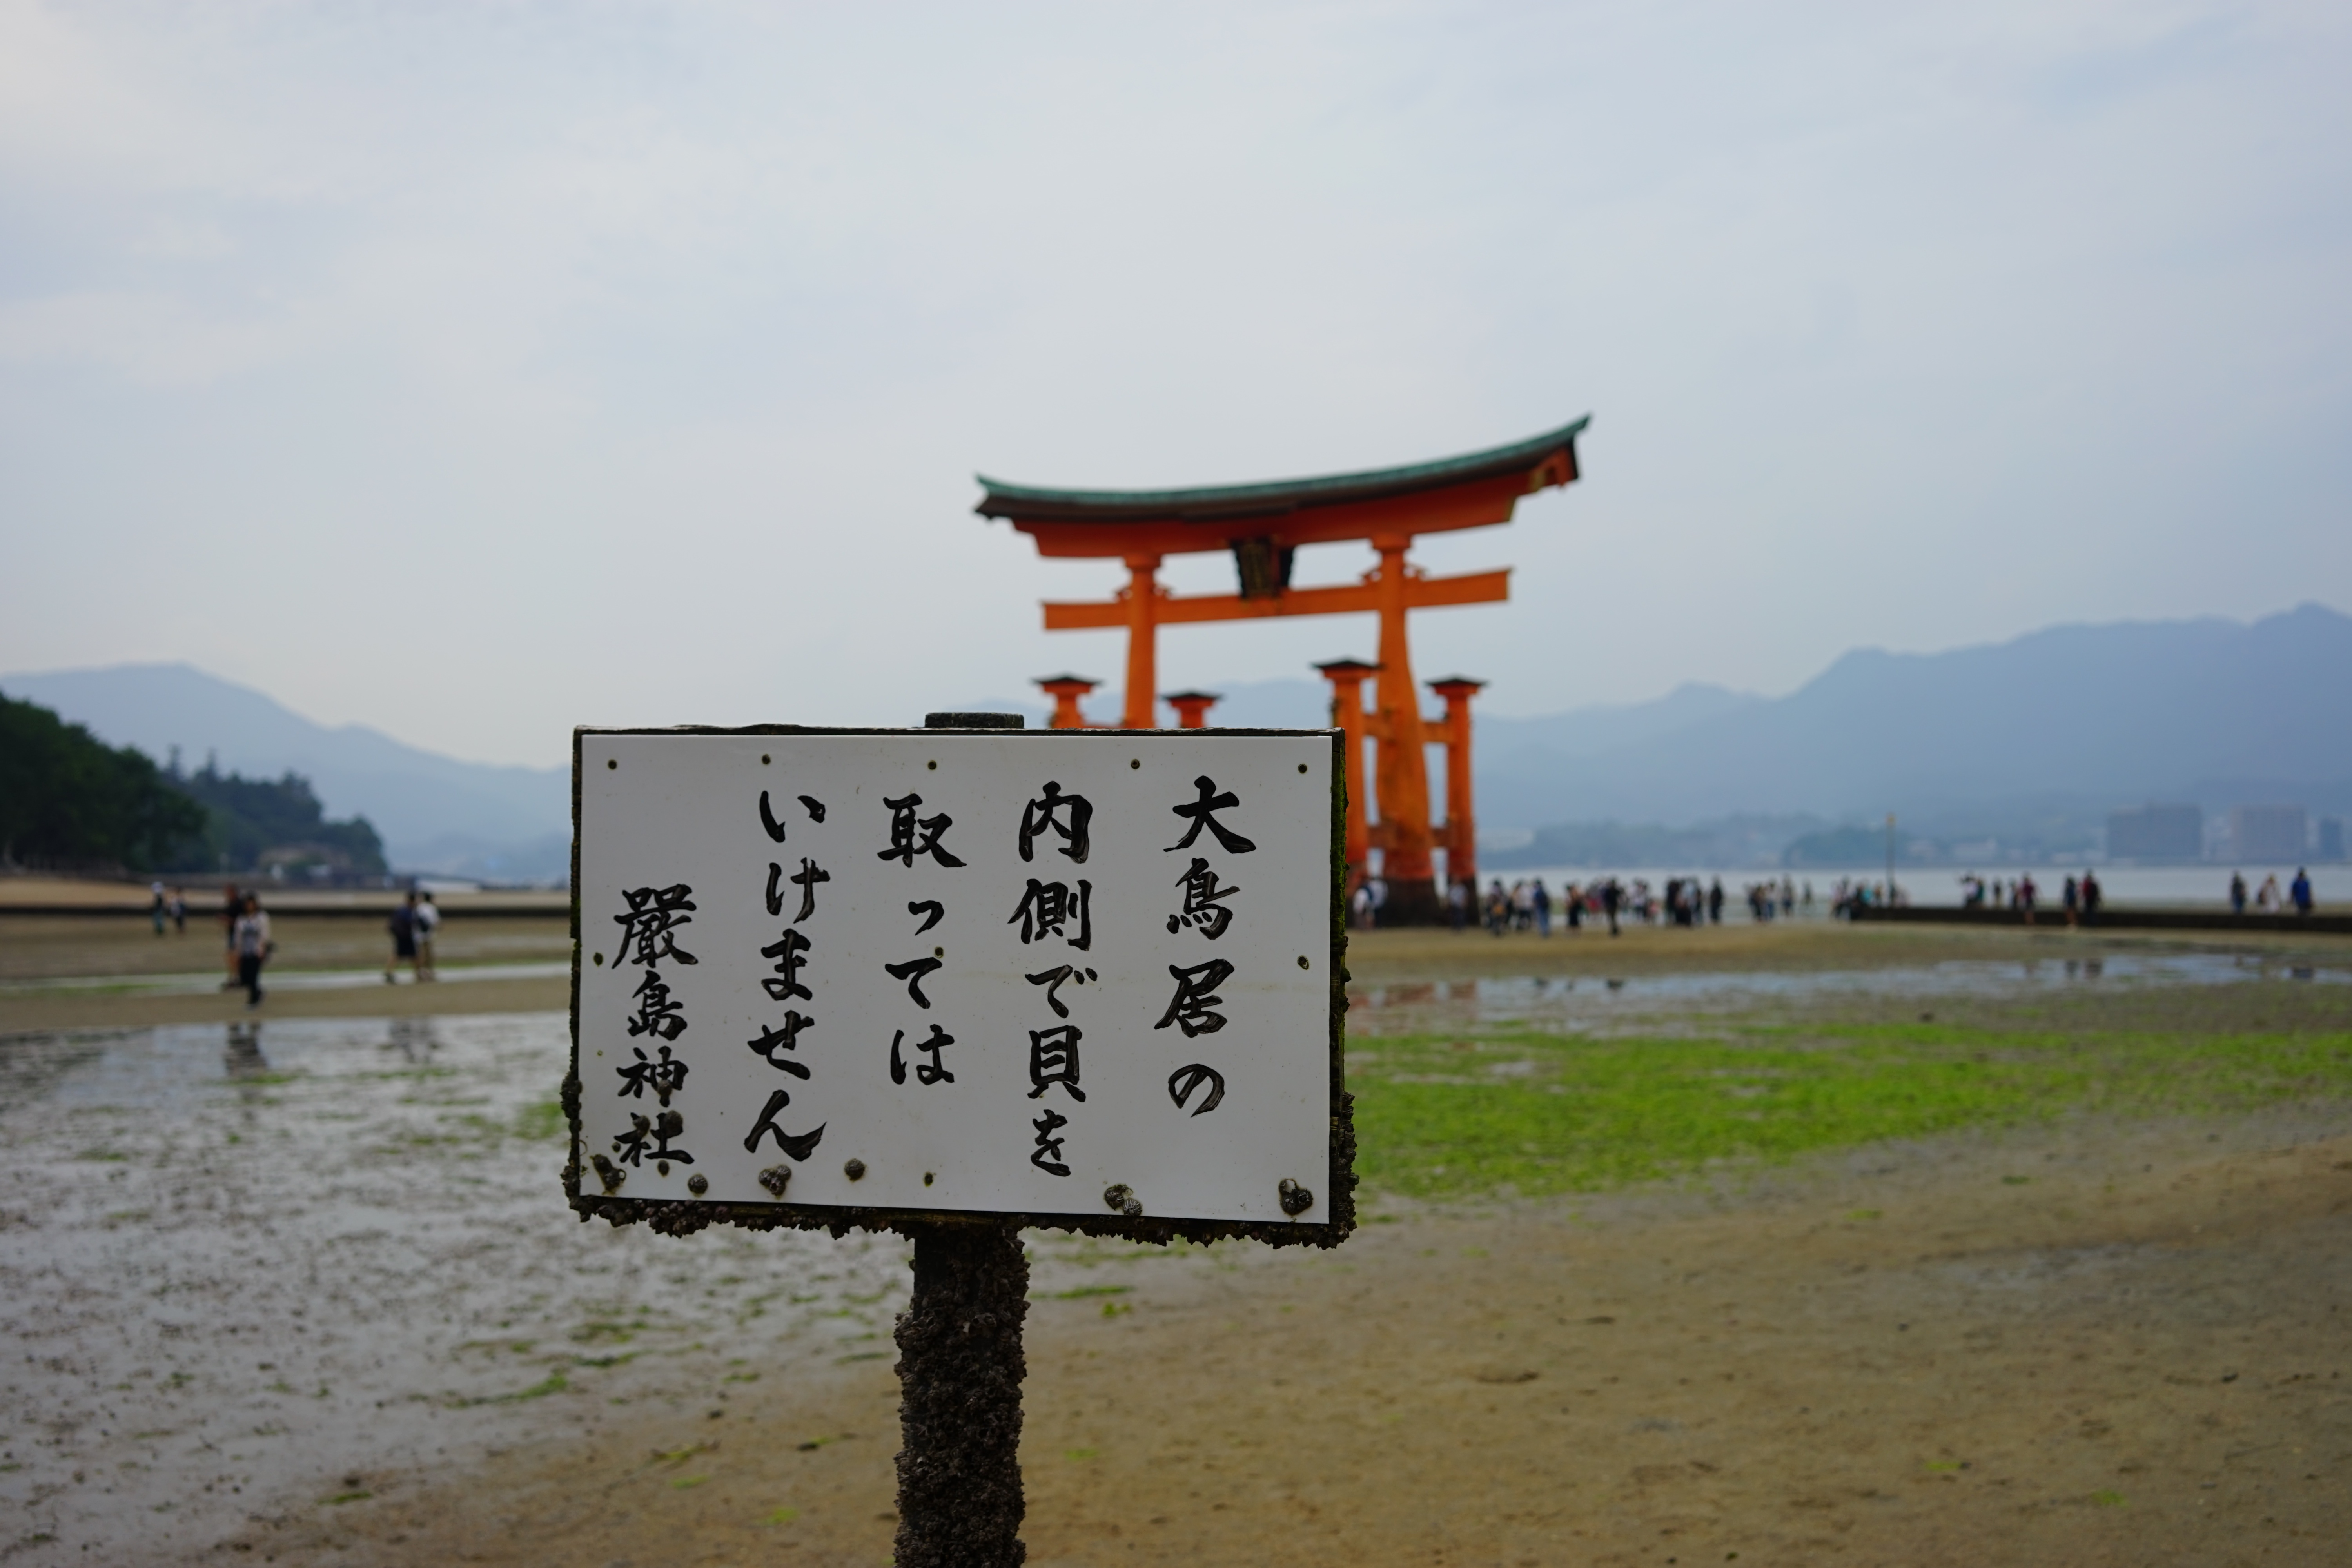
beach, sign, signage, road trip